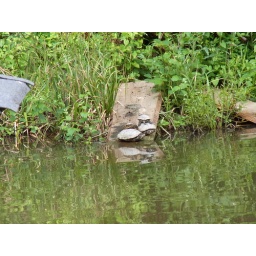
Some turtles sitting and enjoying the sun at the shore of a lake in the fasanerie Wiesbaden.